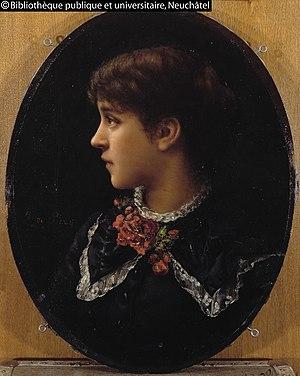
Alice de Chambrier, née le 28 septembre 1861 à Neuchâtel et morte le 20 décembre 1882, est une poétesse suisse romande.